Jane Rosenthal

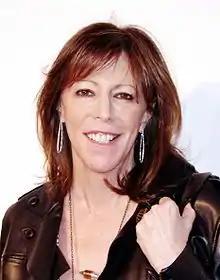
Rosenthal at the 2012 Tribeca Film Festival

Jane Rosenthal (born September 21, 1956) is an American film producer. She is co-founder, CEO, and executive chair of Tribeca Enterprises, a media company that encompasses Tribeca Productions, the Tribeca Film Festival, Tribeca Studios, and non-profit offshoot the Tribeca Film Institute. She and Robert De Niro founded the Tribeca Film Festival in the aftermath of the September 11 attacks to help revitalize downtown Manhattan.